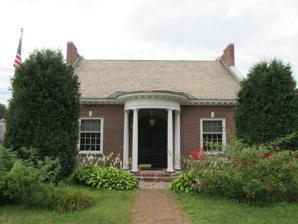
Building: Bellows Falls Times Building
Country: United States of America
Year built: 1931
United States historic place Bellows Falls Times Building U.S. National Register of Historic Places Show map of Vermont Show map of the United States Location Bridge and Island Sts., Rockingham, Vermont Coordinates 43°8′4.7″N 72°26′33.5″W / 43.134639°N 72.442639°W / 43.134639; -72.442639 Area less than one acre Built 1931 ( 1931 ) Architect Harold Holmes Owen Architectural style Colonial Revival MPS Bellows Falls Island MRA NRHP reference No. 88002160 Added to NRHP January 22, 1990 The Bellows Falls Times Building is a historic newspaper plant on Bridge and Island Streets in Bellows Falls, Vermont .  The complex of three buildings was developed in the 1930s by the Vermont Newspaper Corporation, and served as home for the Bellows Falls Times newspaper until 1965, when it was consolidated with other local newspapers.  The main building is a particularly fine local example of Colonial Revival design.  The complex was listed on the National Register of Historic Places in 1990. The building complex is located on the west side of the island formed by the Connecticut River and the Bellows Falls Canal .  The main building faces south toward Bridge Street, on the east side of the canal, with a warehouse to its north.  A small wood frame former garage building stands east of the warehouse, fronting on Island Street. Architecture The main building is a single-story brick structure, which is particularly notable for its front facade.  The brick is laid in Flemish bond , trimmed with stone and concrete elements.  A semicircular portico shelters the main entrance, with Tuscan columns supporting a modillioned cornice .  The side gables have stepped ends in the Dutch Revival fashion.  An ell to the rear of this building has a shed roof, and plainer styling, with a former railroad access bay at the end now enclosed to form a secondary entrance. The warehouse is a two-story frame structure, with vertical board siding, and two rail access bays on its western (canal-facing) facade.  The east facade has overhead doors for freight truck access, and also has a pedestrian entrance.  The garage is a two-part structure, one with a gabled roof, the other with a parapeted flat roof. History This complex of buildings was built in the early 1930s by the Vermont Newspaper Company, publisher of the Bellows Falls Times , a weekly newspaper, as well as weeklies in other nearby communities.  It was built after its previous offices in the main square were destroyed by fire.  The main building was designed by Concord, New Hampshire architect Harold Holmes Owen, and is one of Bellows Falls' most fully realized examples of Colonial Revival architecture.  The complex was used by the publisher until 1965, when its operations were consolidated with those of other area publishers.  The buildings have since been adaptively reused by other types of businesses. See also National Register of Historic Places listings in Windham County, Vermont References